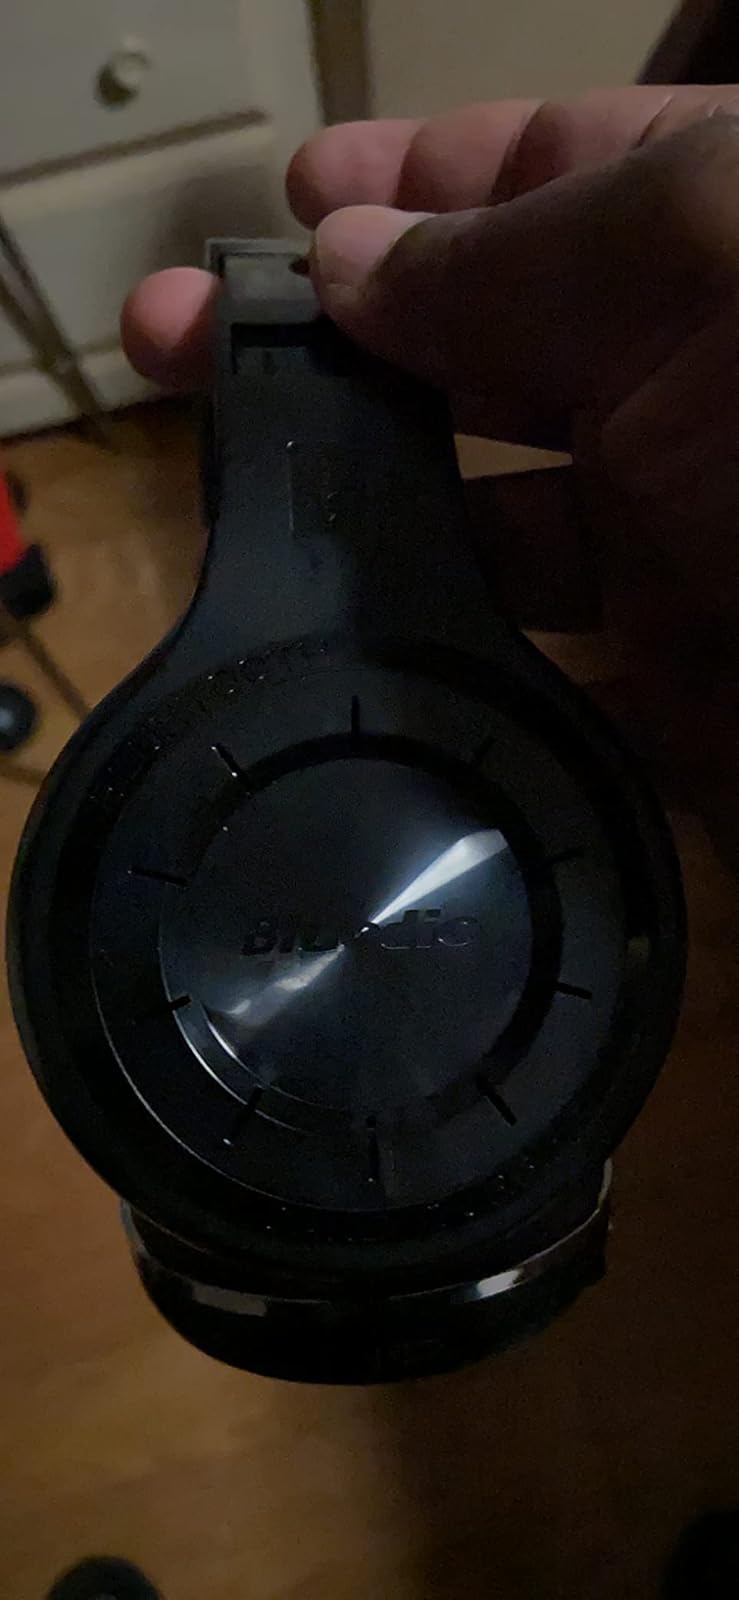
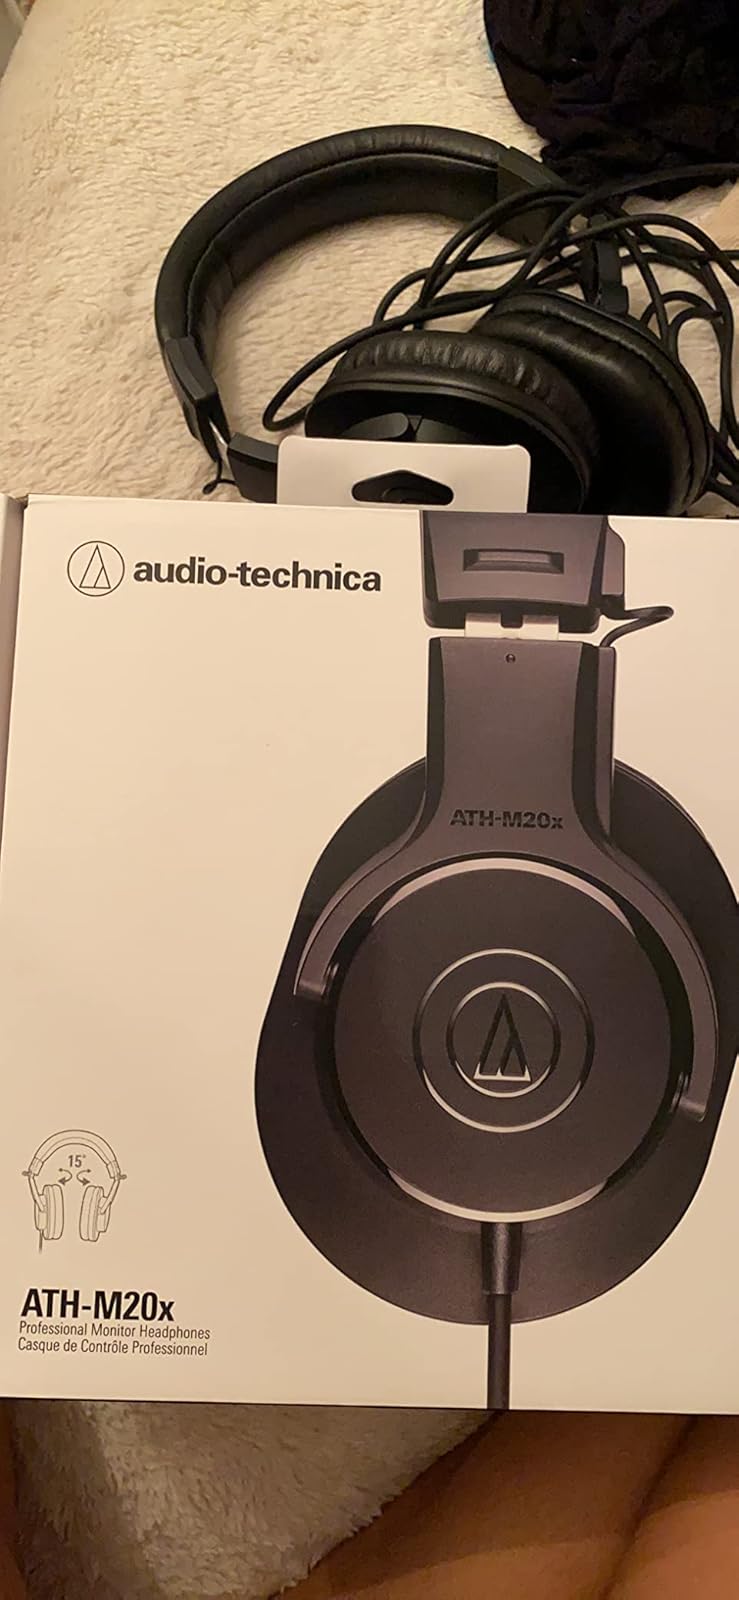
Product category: headphones
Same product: no